Bertram Allen (equestrian)

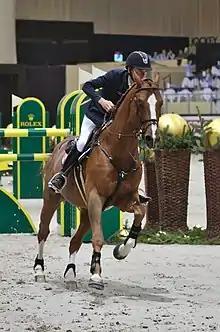
Allen and Romanov in Geneva in 2013

He was on the gold medal-winning Irish team at the 2017 European Championships with Hector van d'Abdijhoeve, despite a fall during the competition. Allen won the 5* Grand Prix in St. Gallen on Hector van d'Abdijhoeve, in addition to 5* wins in Doha, Mexico City, Hamburg, Helsinki, Olympia London Olympia and at the Dutch Masters. In 2018, he rode for the Global Champions League team Valkenswaard United, placing second in the league playoffs. Allen purchased Harley vd Bisschop (a stallion formerly ridden by Nicola Philippaerts) in October of that year, selling Hector van d'Abdijhoeve ro Denis Lynch in January 2019. He and GK Caspar won the World Cup Qualifier at the Royal Agricultural Winter Fair in Toronto, and had several wins in 2020 before the season was halted due to the COVID-19 pandemic.